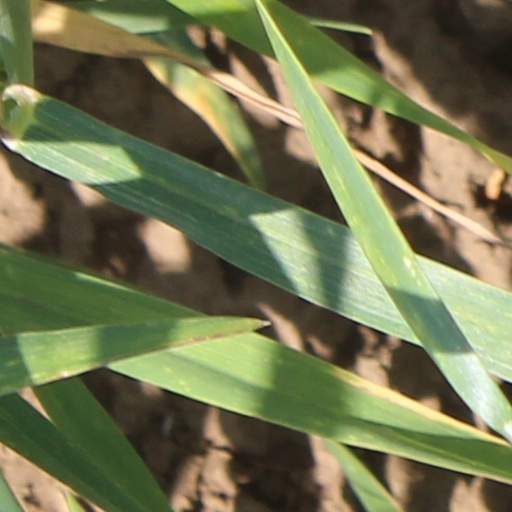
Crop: wheat